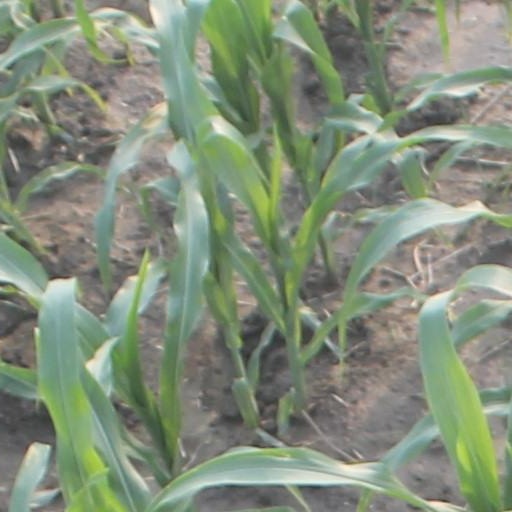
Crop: maize; corn